Kukur Tihar

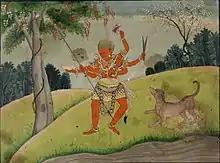
Śiva in the form of "Bhairava" accompanied by dog called "Shvan".

Tihar is a five-day-long Hindu festival originating from Nepal; it is the second-largest festival in the country, after Dashain. Kukur Tihar is celebrated on the second day of Tihar. During the festival of Tihar, many animals including cows and crows are also worshipped.